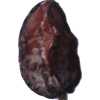
Label: carambola